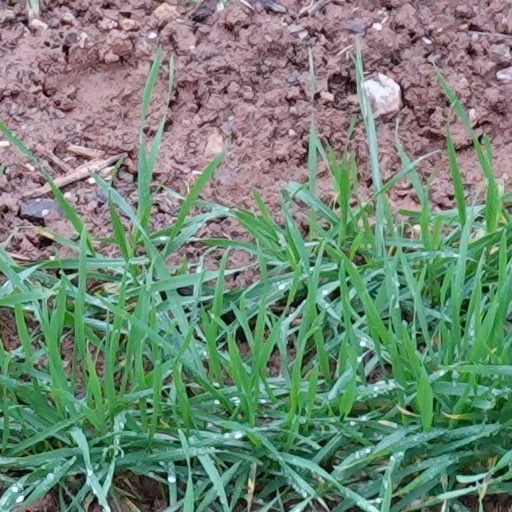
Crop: wheat